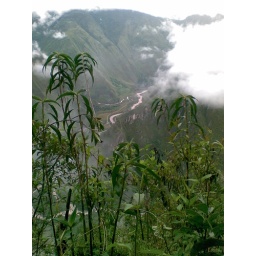
Valley below the cloud forest